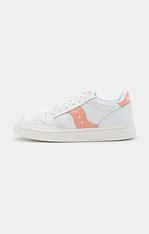
Brand: Saucony
Model: Jazz Court